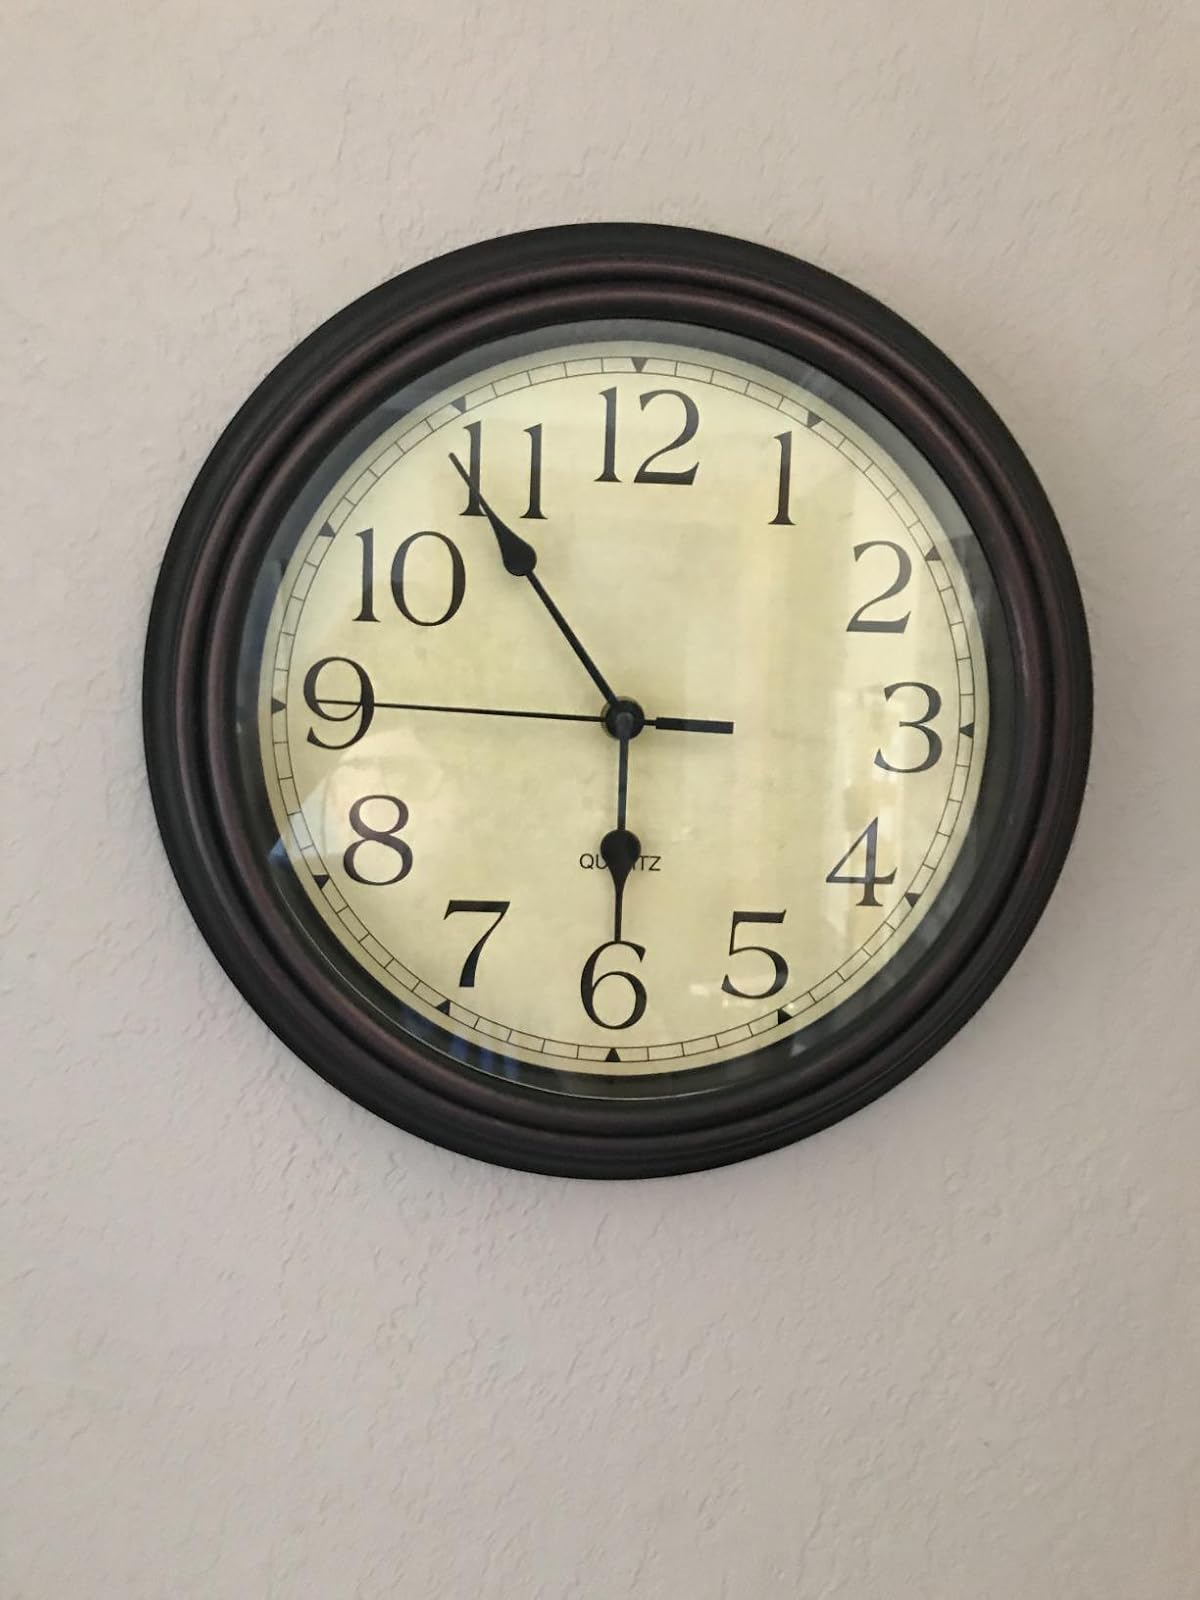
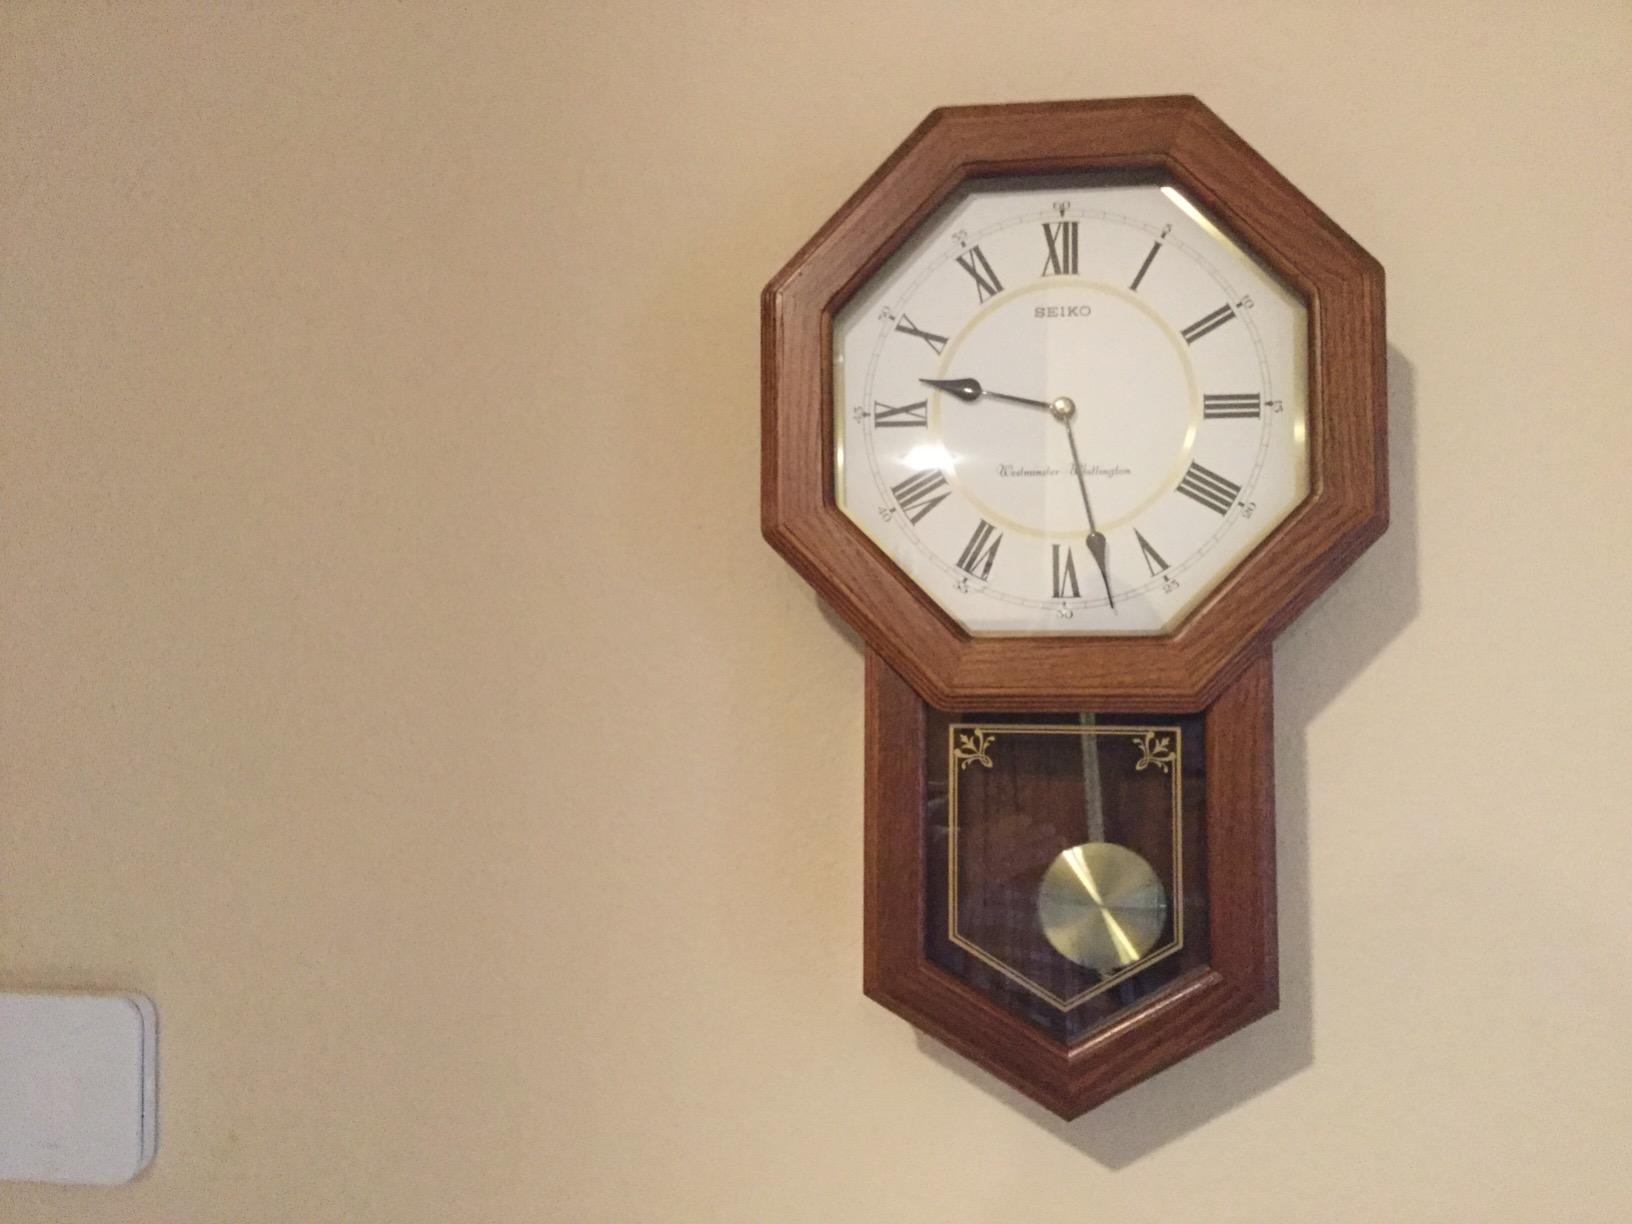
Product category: clock
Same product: no